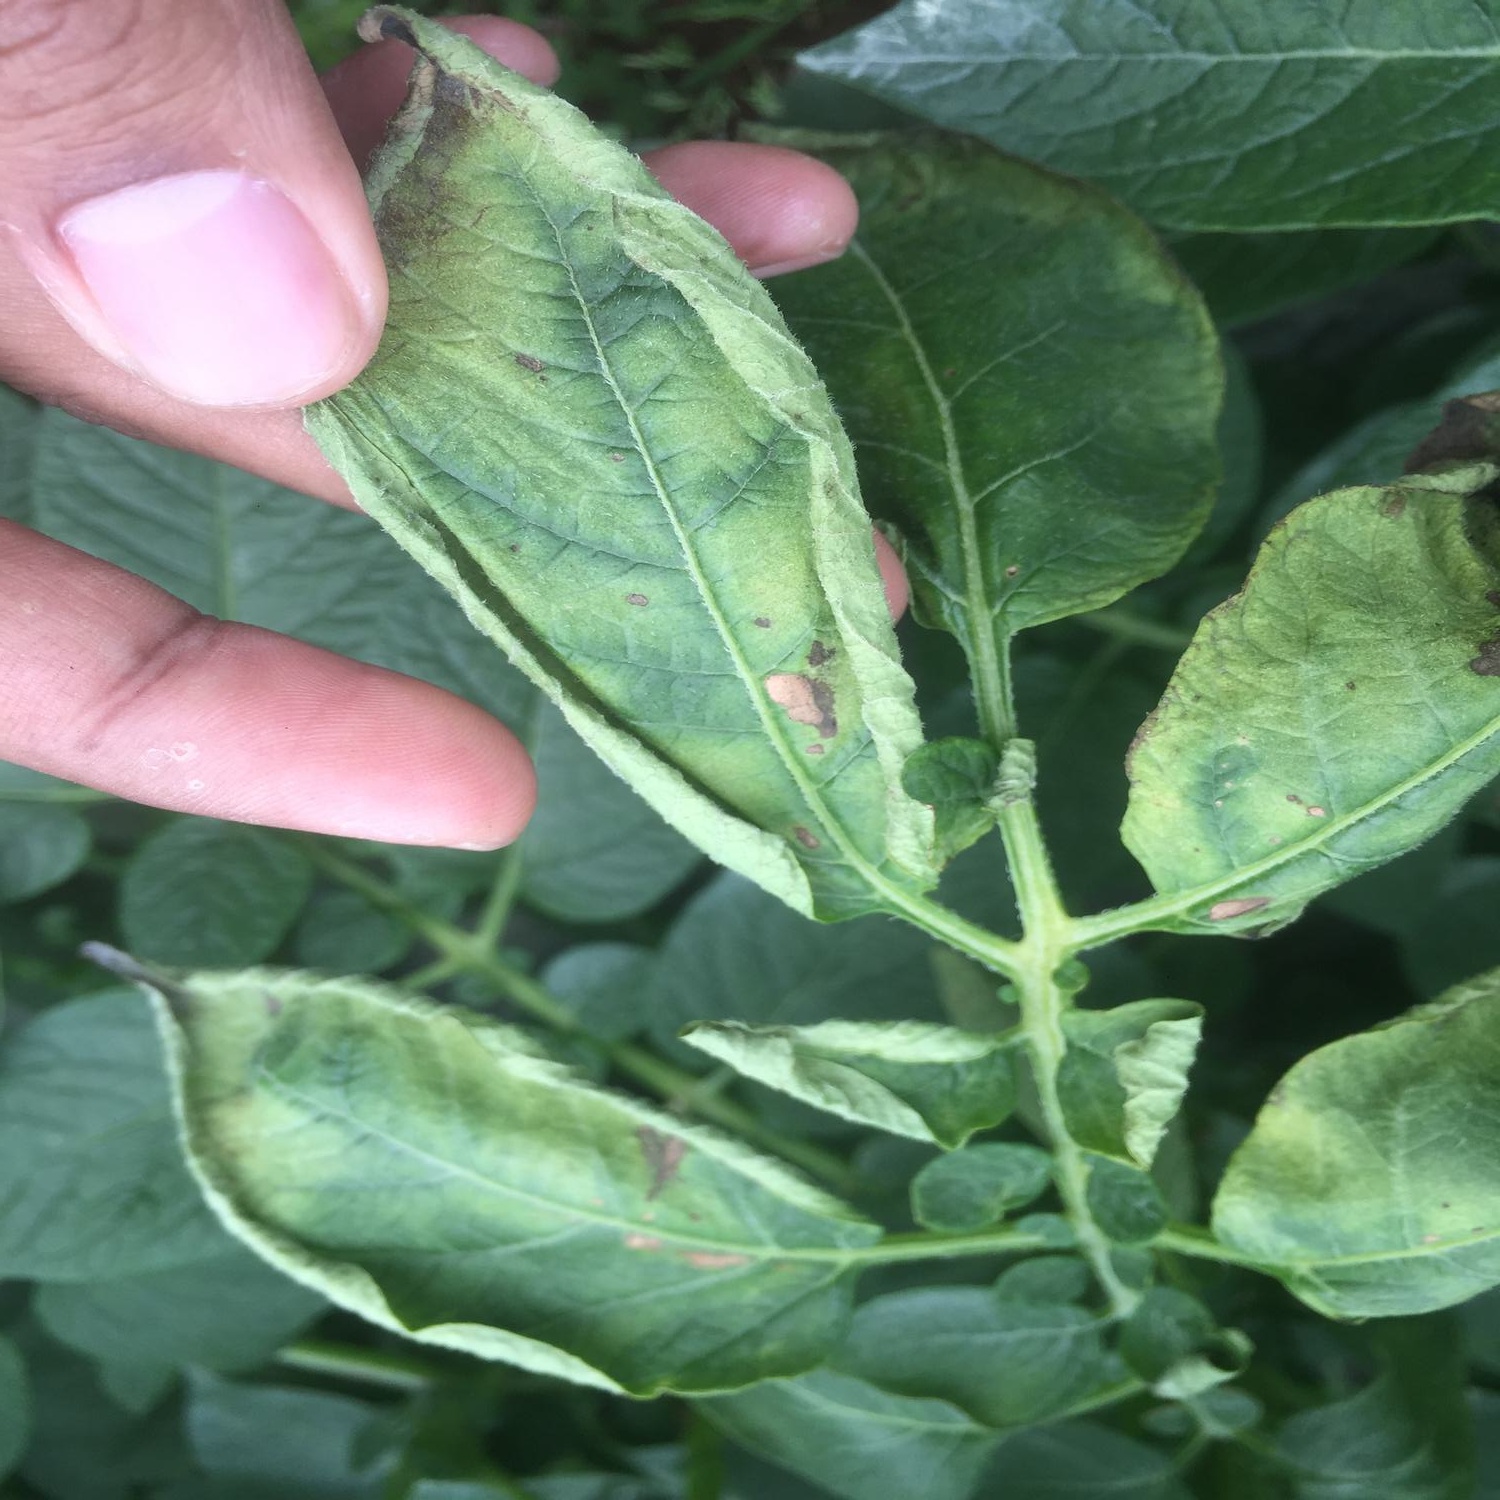
Etiqueta: Virus